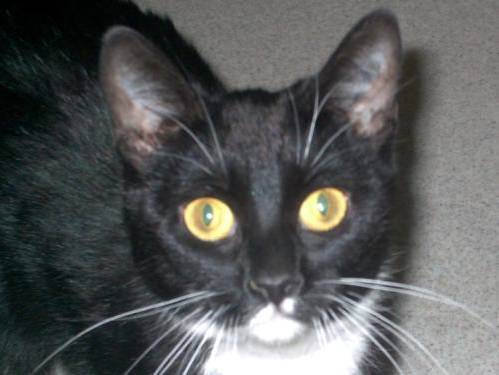
Label: cat